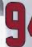
Number: 9